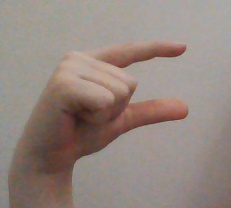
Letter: dal